Nickel(II) sulfate

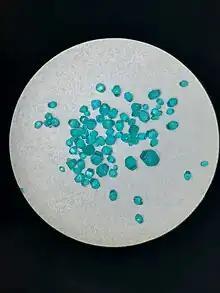
Nickel sulfate hexahydrate under a microscope.

At least seven sulfate salts of nickel(II) are known. These salts differ in terms of their hydration or crystal habit.